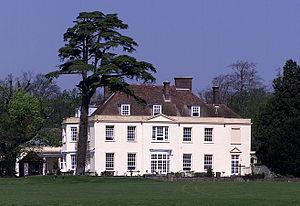
Oasis est un groupe de rock alternatif britannique, originaire de Manchester. Formé en 1991, et initialement nommé The Rain, le groupe est au départ composé de Liam Gallagher, Paul « Bonehead » Arthurs, Paul « Guigsy » McGuigan et Tony McCarroll, rapidement rejoint par Noel, le frère aîné de Liam.
Be Here Now est le troisième album studio du groupe de rock anglais Oasis. Sorti le 21 août 1997 chez Creation Records, cet album était très attendu, à la fois par les critiques et les fans, du fait du succès des deux premiers albums du groupe, Definitely Maybe et Morning Glory?. La sortie de l'album fut précédée d'une grande effervescence dans la presse musicale et grand public. L'entreprise chargée du management du groupe, Ignition, était consciente des dangers d'une surexposition et contrôla fortement l'accès des médias à l'album avant sa sortie. Les passages radio étant limités, les journalistes devaient observer le silence. Cette tactique eut pour résultat d'éloigner une partie des journalistes, mais aussi des personnes de l'industrie du disque liées au groupe. La restriction à l'accès à l'album avant sa sortie officielle alimenta de nombreuses spéculations autour de celui-ci au sein de la scène musicale britannique.